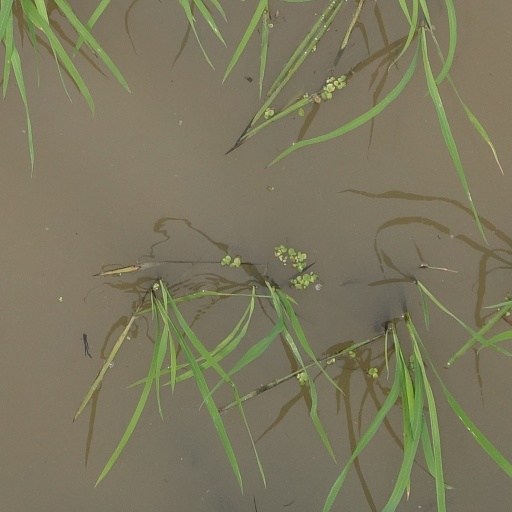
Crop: rice